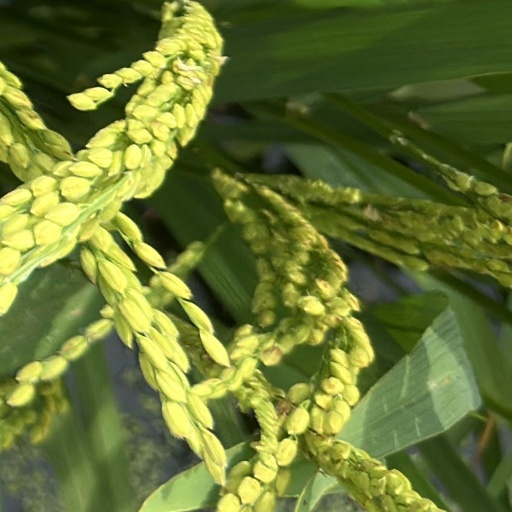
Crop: rice